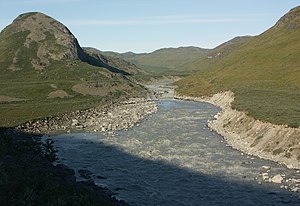
Akuliarusiarsuup Kuua
Akuliarusiarsuup Kuua (Sandflugtdalen)
Akuliarusiarsuup Kuua er navnet på såvel en 30 km lang flod som den omgivende dal i Qeqqata Kommune i Vestgrønland. Flodens vand stammer fra Russell Gletsjer i udkanten af indlandsisen. Floden er biflod til Qinnguata Kuussua, der er hovedfloden i Kangerlussuaq-området. Det meste af Akuliarusiarsuup Kuuas løb foregår roligt i dalens sandur-bassin i slyngninger mellem store siltkviksandsområder. Der er fastlandspolarklima i området med meget lidt nedbør.